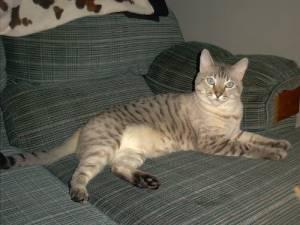
Bengal